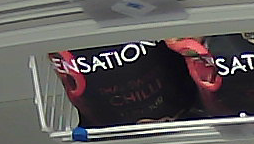
Product: lays_chill